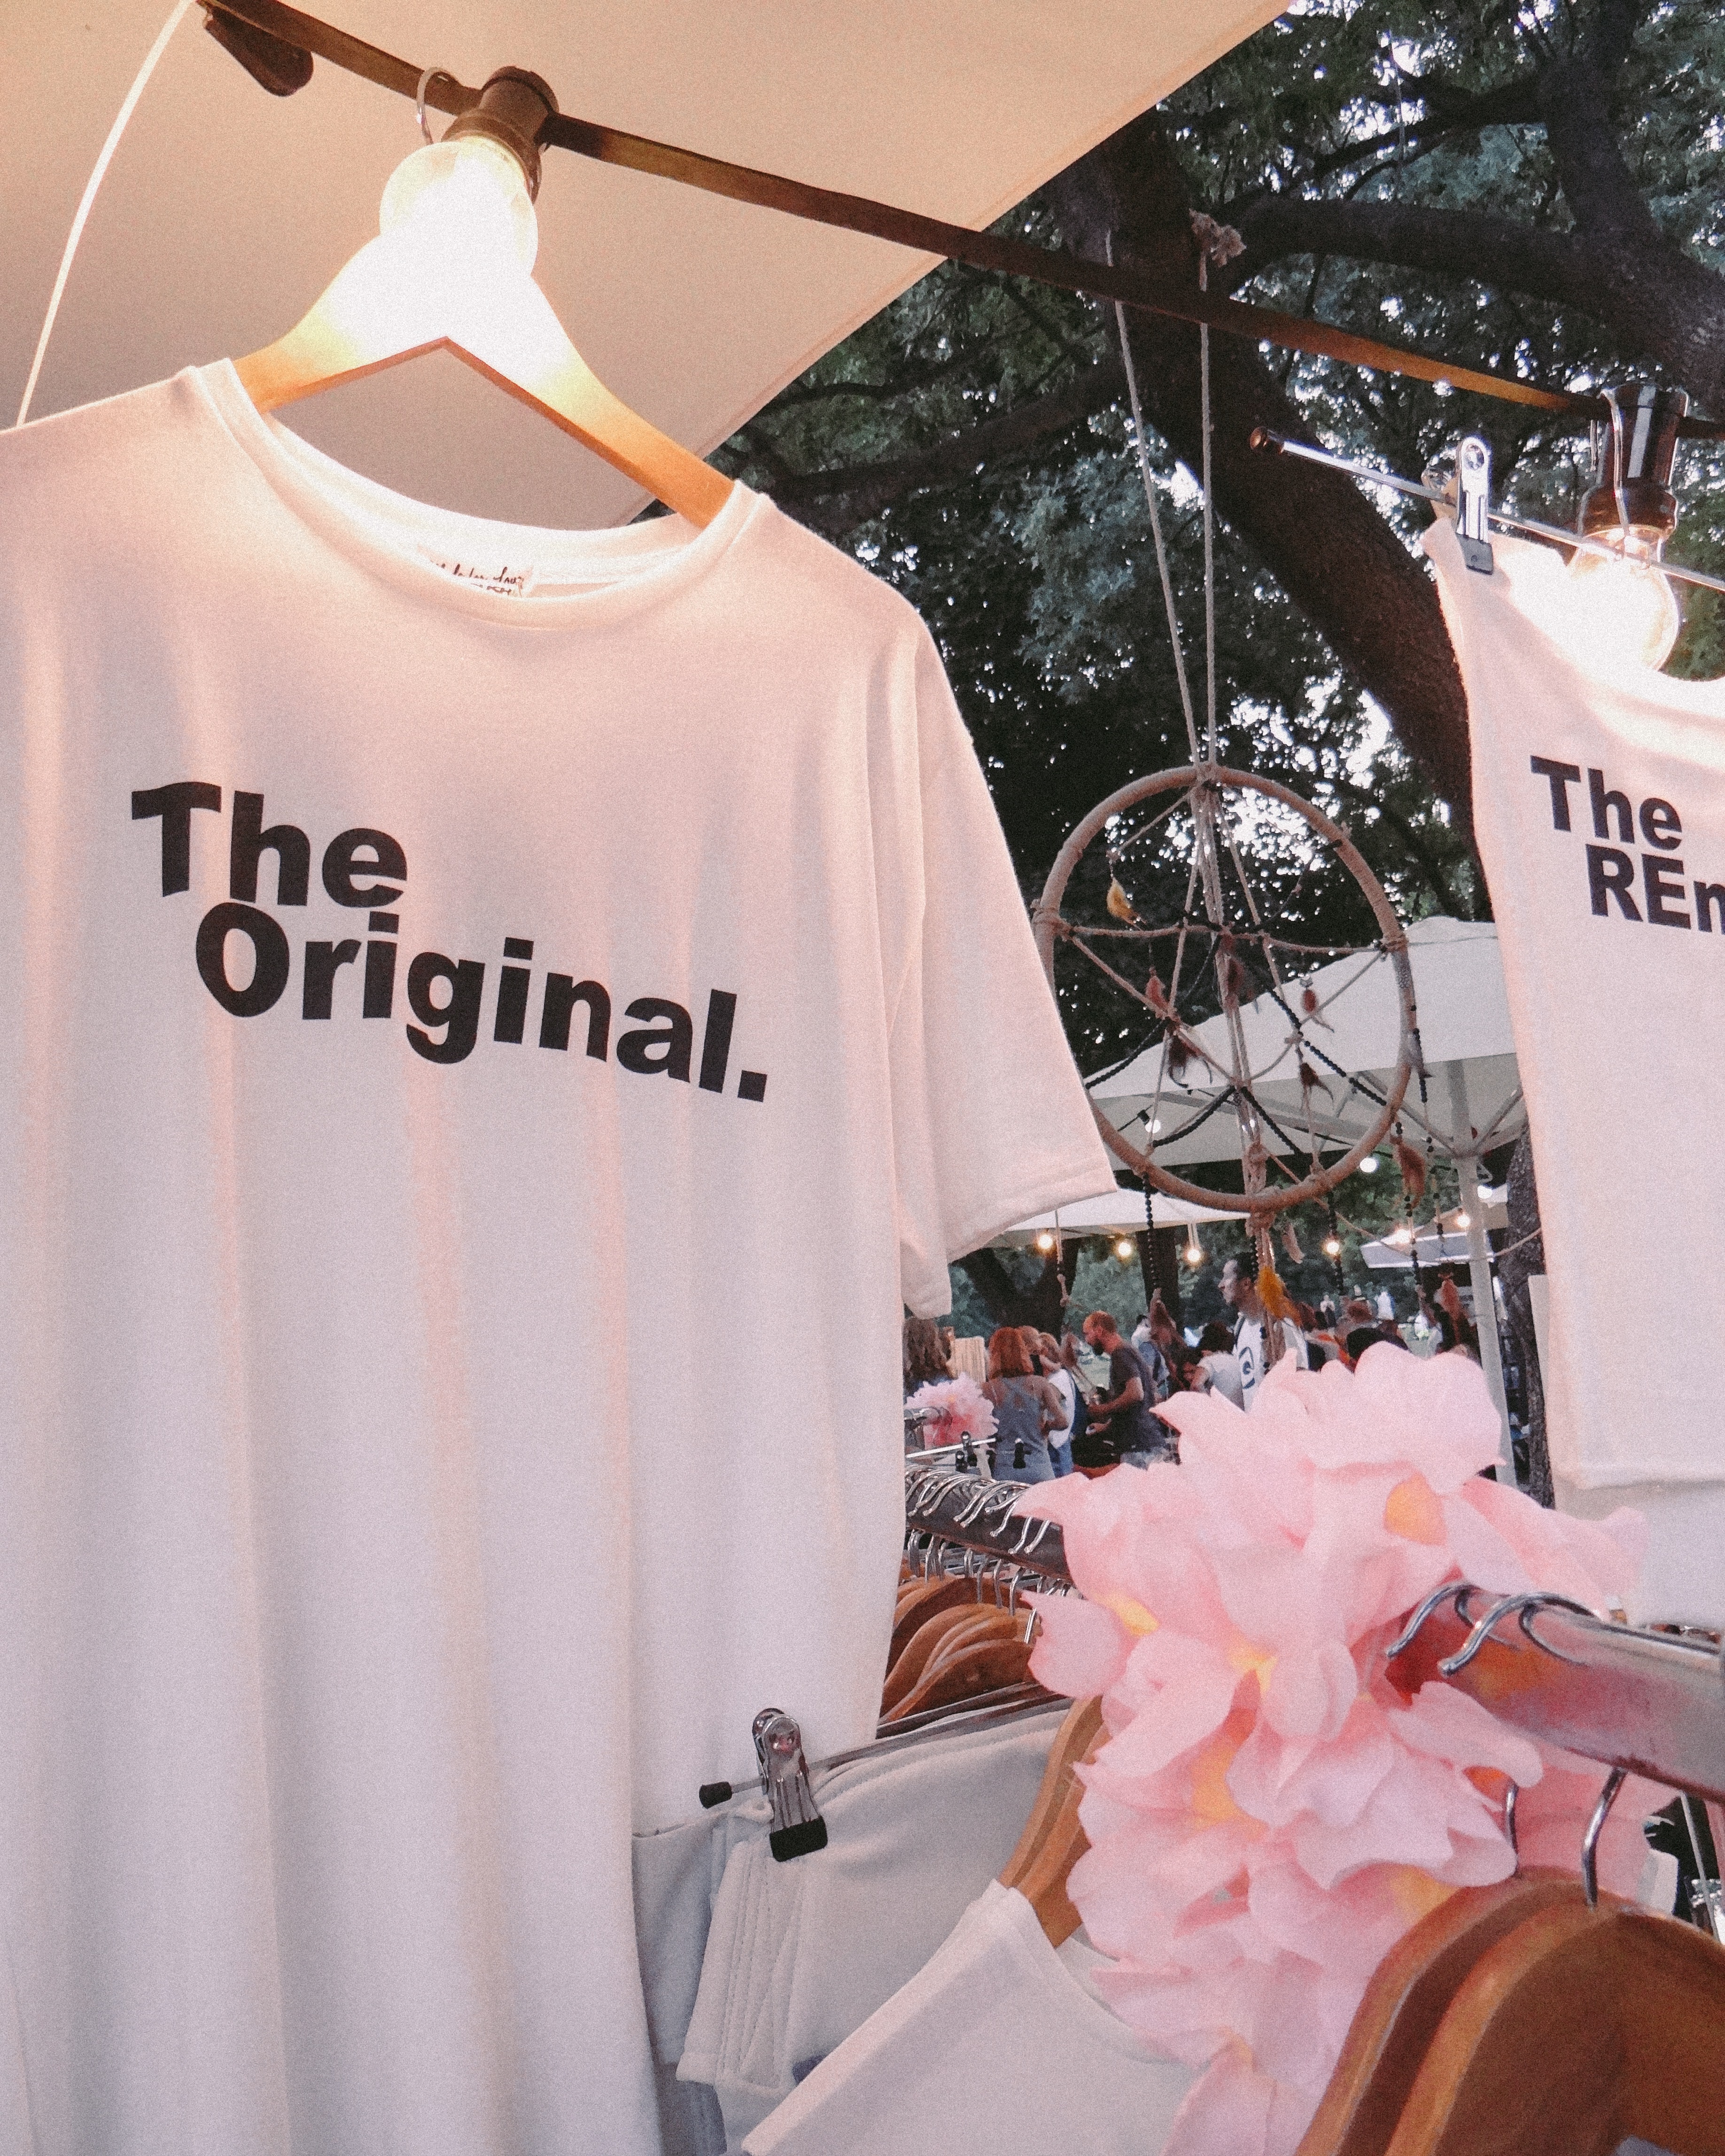
t shirt, clothing, white, shoulder, product, sleeve, fashion, outerwear, dress, top, joint, design, shirt, girl, blouse, fashion design